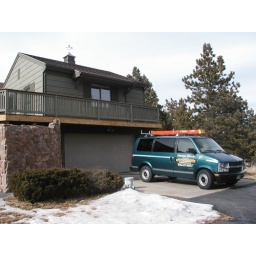
Jeff and Pearla's house and Jeff's van in Estes Park.